City and Guilds of London Art School

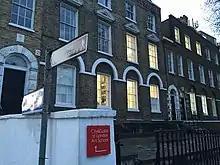
Exterior at twilight

In a 2008 letter to the Observer newspaper and Art Monthly by Graham Crowley, former Professor of the Royal College of Art, the City & Guilds of London Art School's Fine Art Department was singled out for its "magnificent job" in "maintaining the transformative power and joy of education through art".